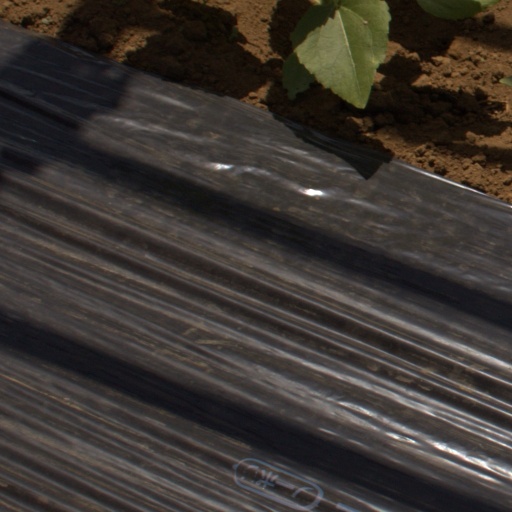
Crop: Jerusalem artichoke